Battle of Mansfield

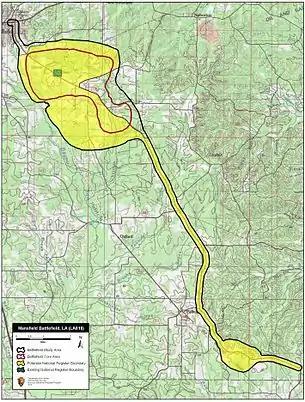
Map of Mansfield Battlefield core and study areas by the American Battlefield Protection Program

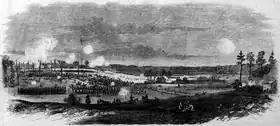
The battle between Gen. Banks force and that of General Dick Taylor,

During the morning, Taylor positioned Mouton's division on the east side of the clearing. Walker's division arrived in the afternoon and formed on Mouton's right. As Green's cavalry fell back from the advancing Union forces, two brigades moved to Mouton's flank and the third to Walker's flank. The Arkansas division arrived around 3:30 pm but was sent to watch a road to the east. The Missouri division did not arrive until around 6:00 pm, after the battle was fought.